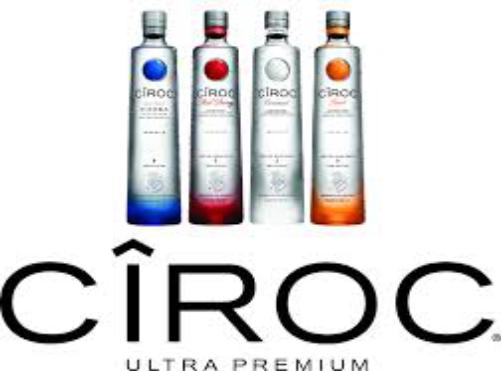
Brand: Ciroc
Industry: Necessities